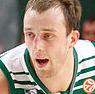
Age: 24